Disused railway stations on the Exeter to Plymouth Line

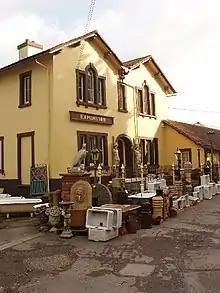
Exminster station is now an architectural salvage depot.

There are eleven disused railway stations on the Exeter to Plymouth line between and in Devon, England. At eight of these there are visible remains.